Celebrity Big Brother (British TV series) series 14

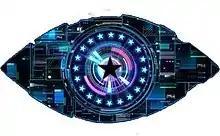
Series fourteen logo

Celebrity Big Brother 14 was the fourteenth series of the British reality television series "Celebrity Big Brother". The series launched on 18 August 2014 on Channel 5 and ended after 26 days on 12 September. It was the seventh celebrity series and the eleventh series of "Big Brother" overall to air on the channel. Emma Willis hosted the series, whilst Rylan Clark presented the spin-off show "Celebrity Big Brother's Bit on the Side" along with Iain Lee, Willis and regular panelist Luisa Zissman.